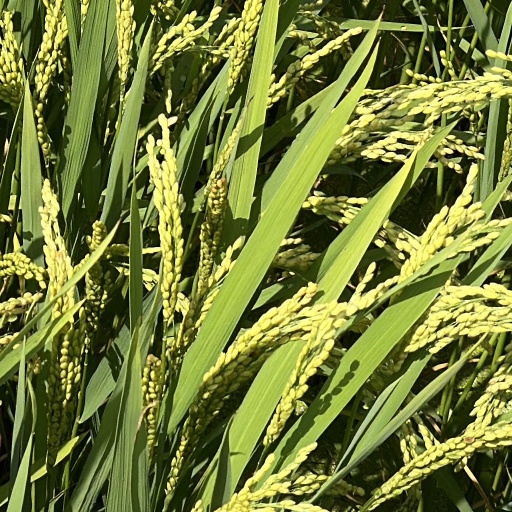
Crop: rice